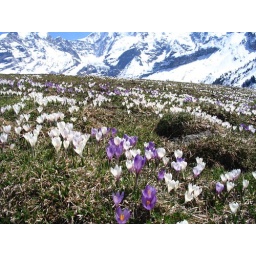
a field of flowers in the alps